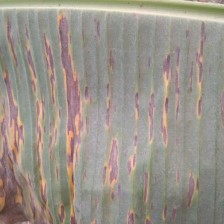
Label: sigatoka